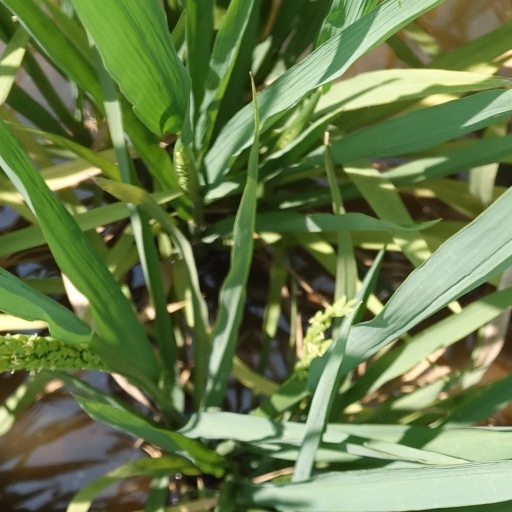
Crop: rice